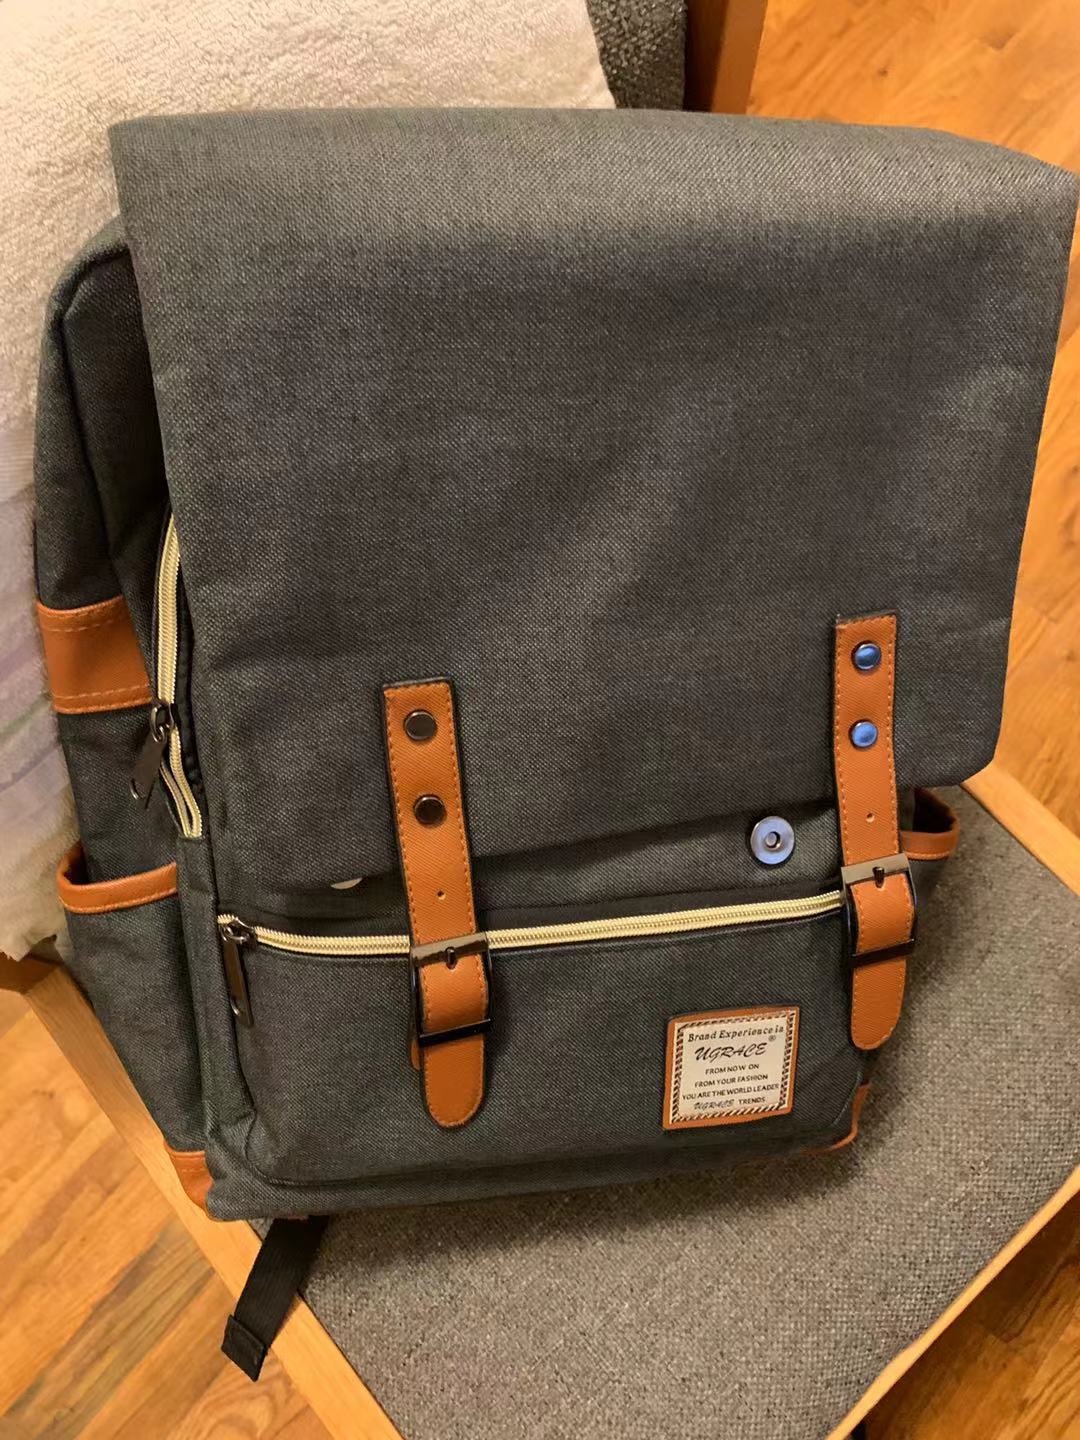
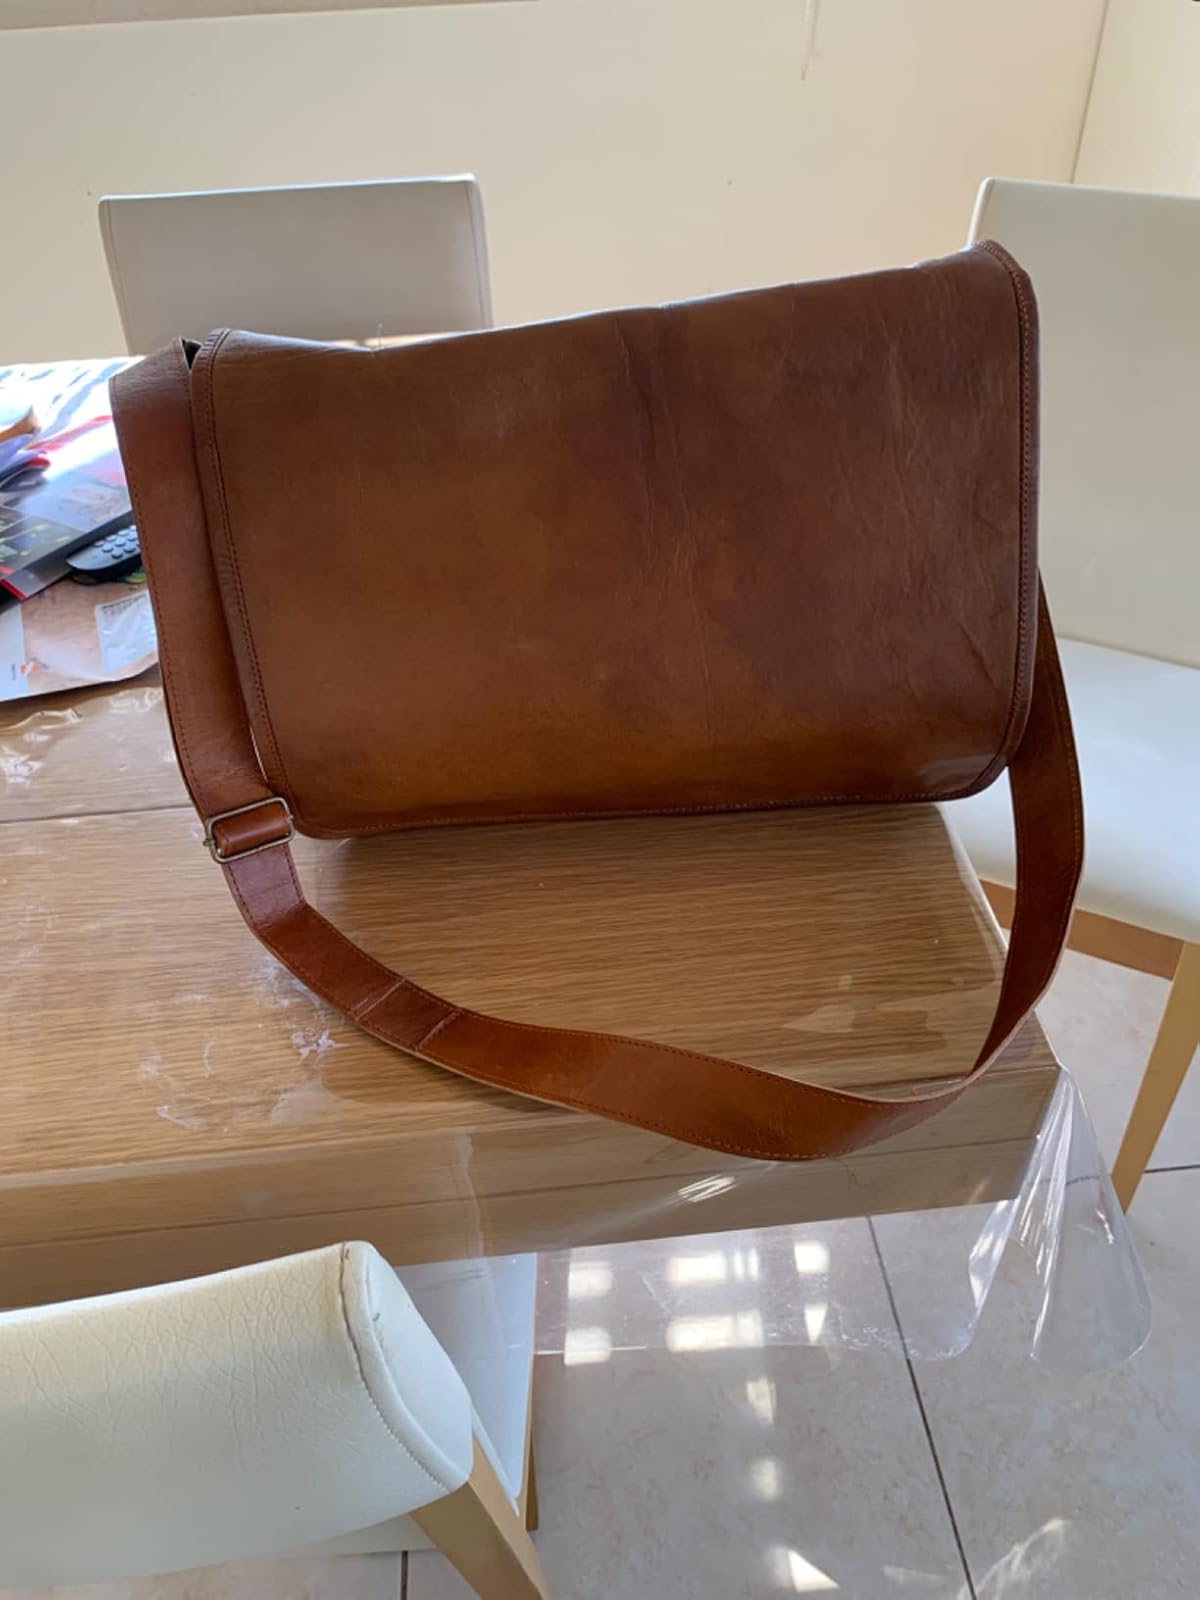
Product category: bag
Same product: no